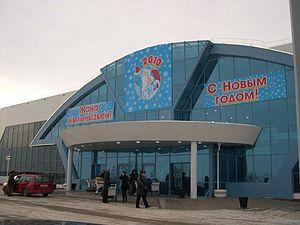
L’aéroport international d'Aktioubé est un aéroport desservant la ville d'Aktioubé au Kazakhstan.